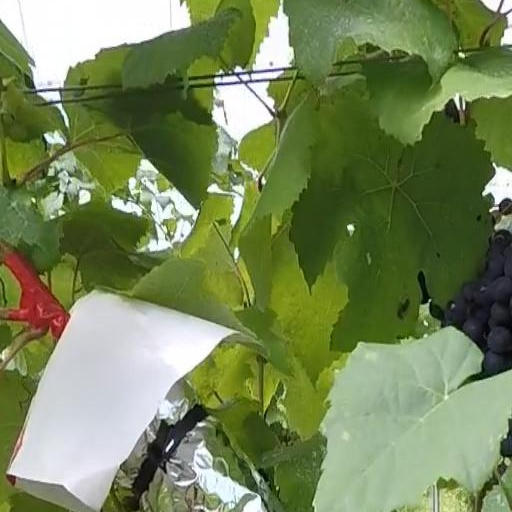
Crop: grape